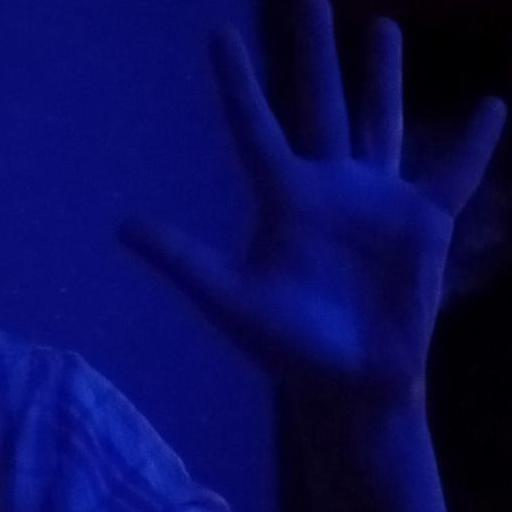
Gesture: palm